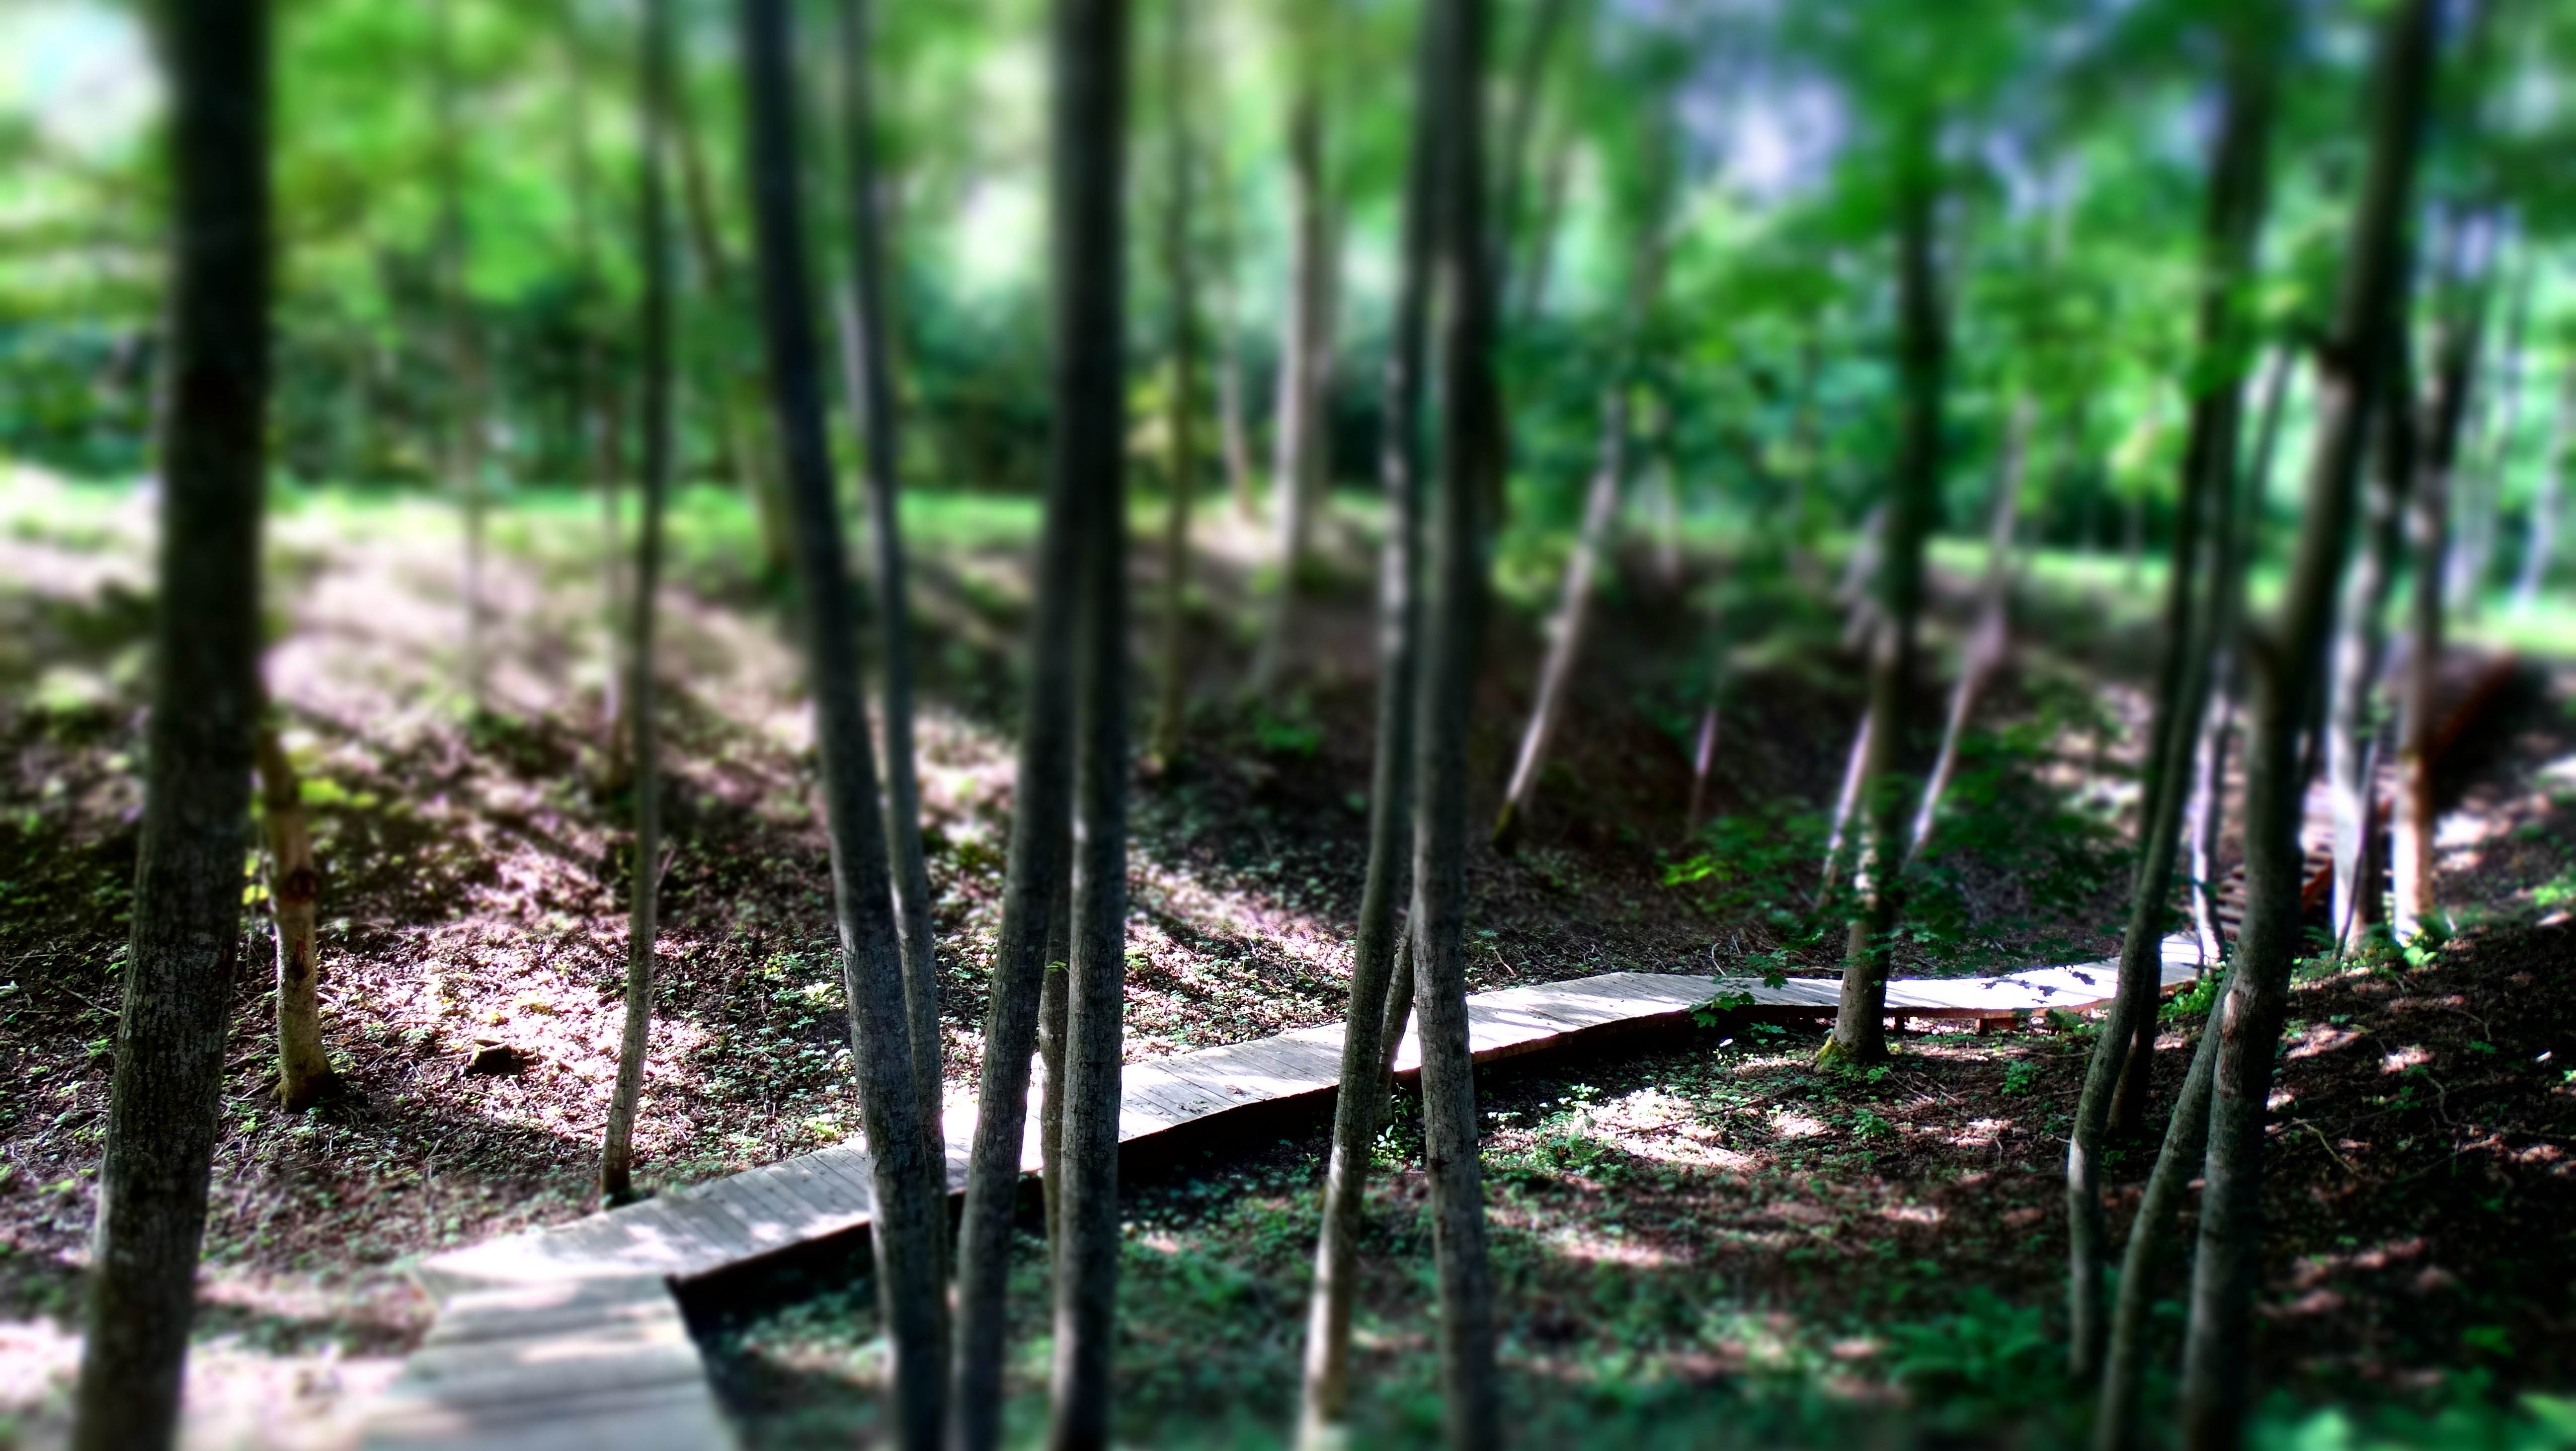
tree, nature, forest, grass, swamp, wilderness, branch, wood, sunlight, leaf, green, jungle, rainforest, wetland, woodland, habitat, ecosystem, natural environment, woody plant